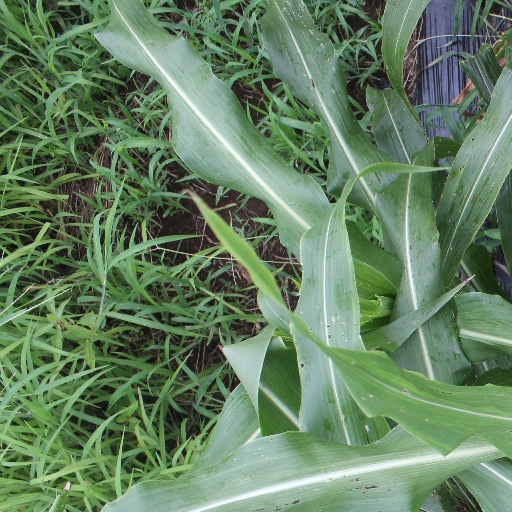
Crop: sorghum